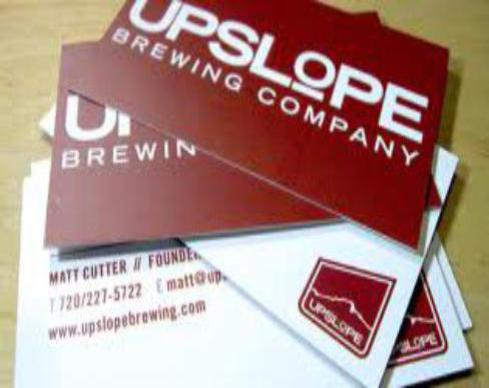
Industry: Food